Conrad Fabritius de Tengnagel

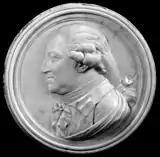
Portrait relief by Luigi di Giuseppe Grossi, 1780s

In 1772, Fabritius de Tengnagel was elected as one of the directors of the Danish Asia Company. The company had just lost its monopoly on trade on the far east and he also traded on India with his own fleet of merchant ships. He resigned from his position as director of the Danish Asia Company in 1776 after his double role had resulted in criticism from the other participants in the enterprise but was again elected as director in 1778. Conrad and Michael Fabritius were on 4 May that same year ennobled by letters patent under the name Fabritius de Tengnagel.